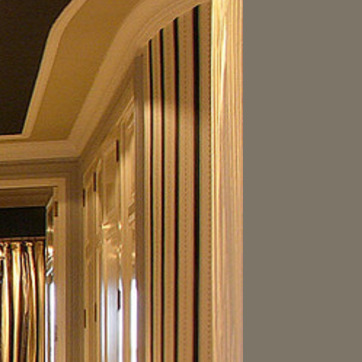
Material: wallpaper